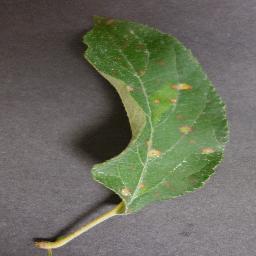
Label: Apple___Cedar_apple_rust